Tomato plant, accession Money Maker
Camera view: tilt-top (135 deg); turntable rotation: 330 degrees
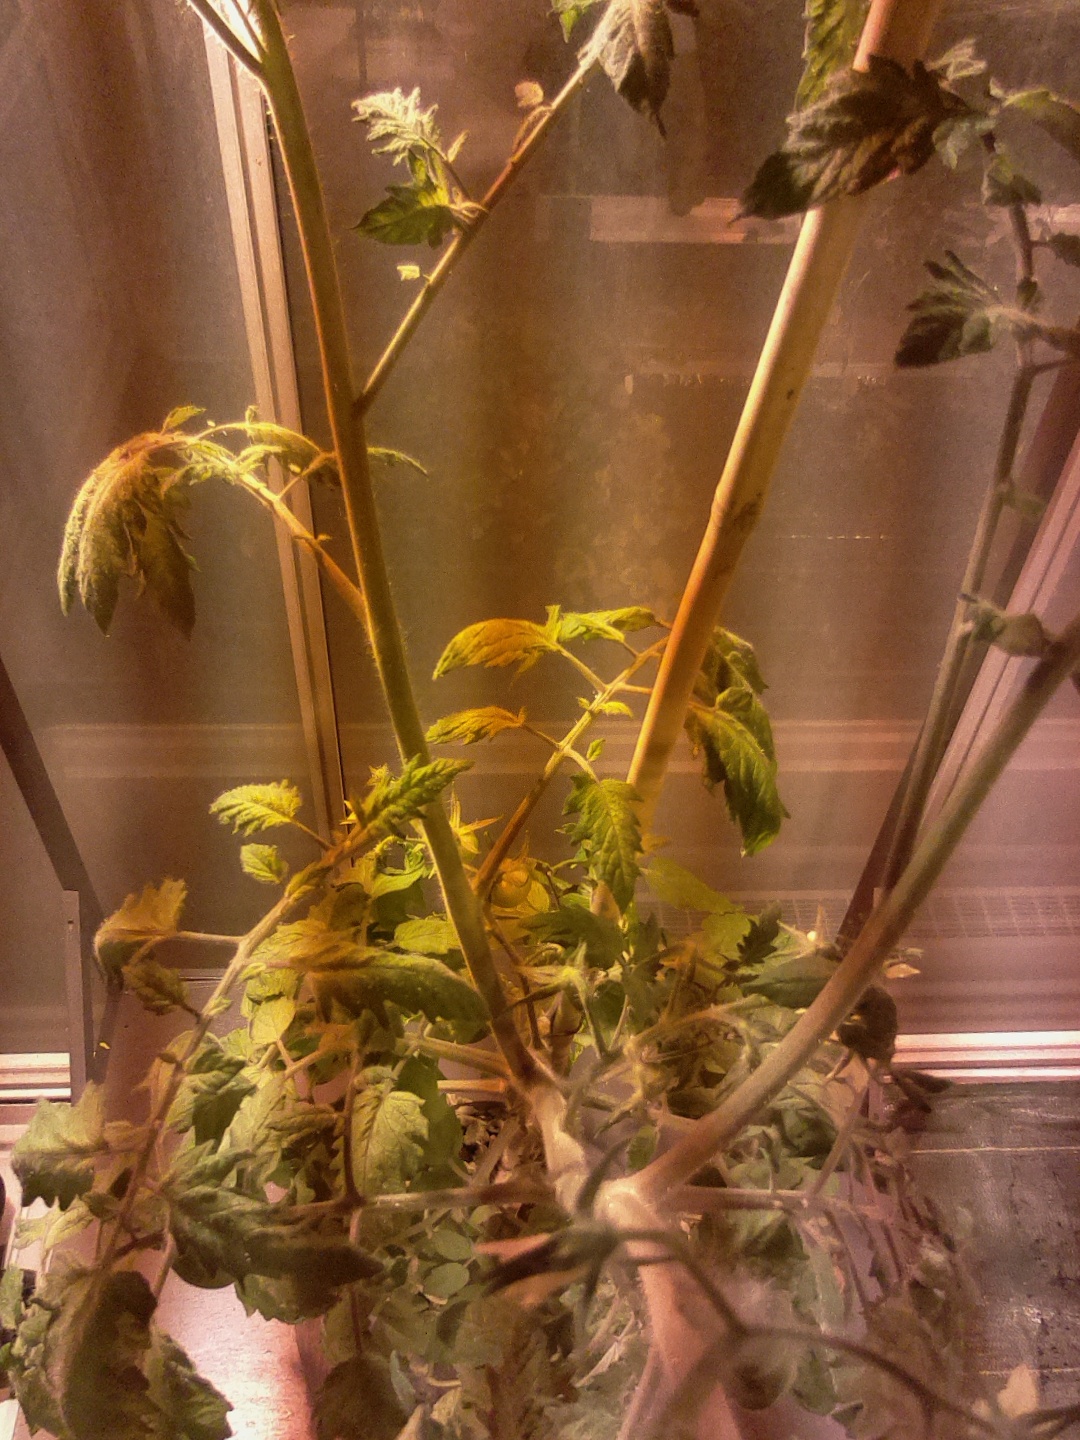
BBCH growth stage 71: 10%-20% of final fruit size